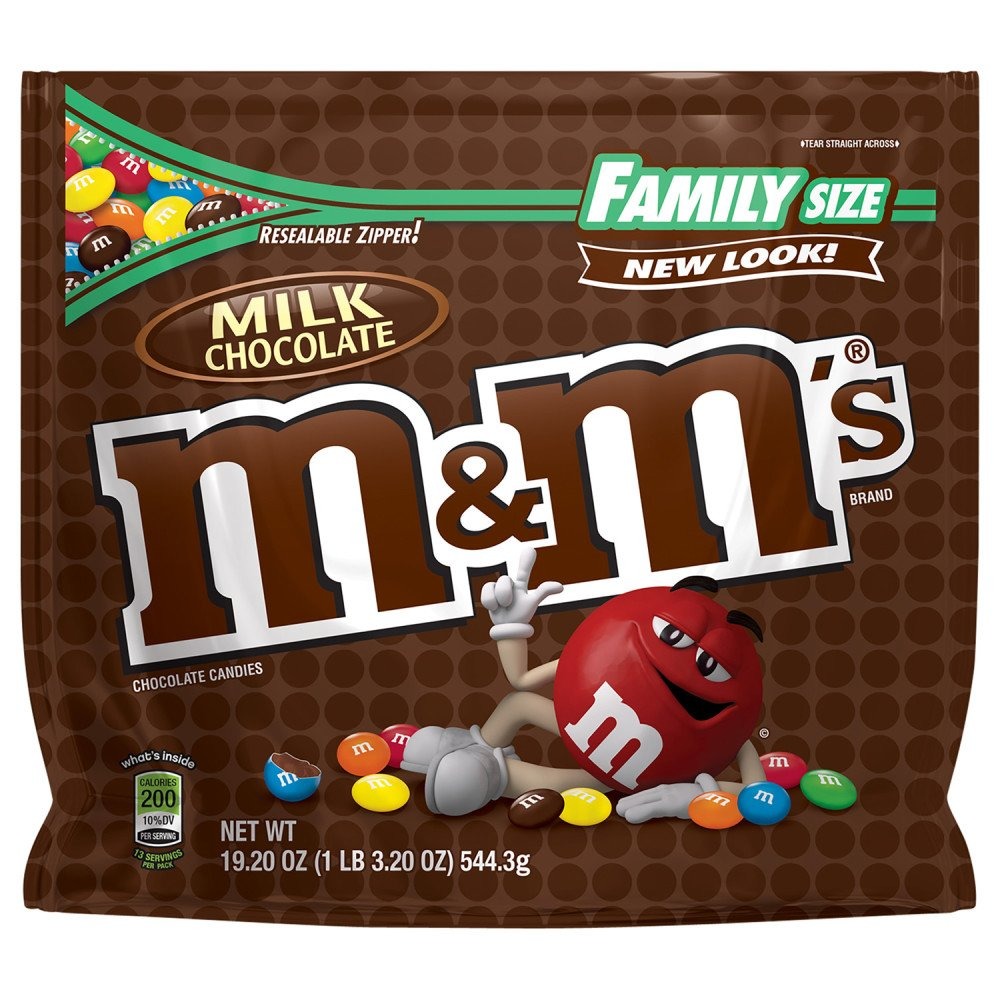
Item Name: M&M'S Milk Chocolate Candy Family Size 19.2 Ounce Bag (Pack of 12)
Bullet Point 1: Contains eight (8) 19.2 ounce family size bags of M&M'S Milk Chocolate Candy
Bullet Point 2: Enjoy a timeless treat that's made with real milk chocolate and surrounded by a colorful candy shell
Bullet Point 3: This resealable candy bag is great for fun on the go
Bullet Point 4: Use M&M'S Chocolate Candy for baking or decorating cookies, cakes, brownies and all of your favorite recipes
Bullet Point 5: Share M&M'S Candy with family, friends, the office or at your next party
Value: 230.4
Unit: ounce

Price: 8.84